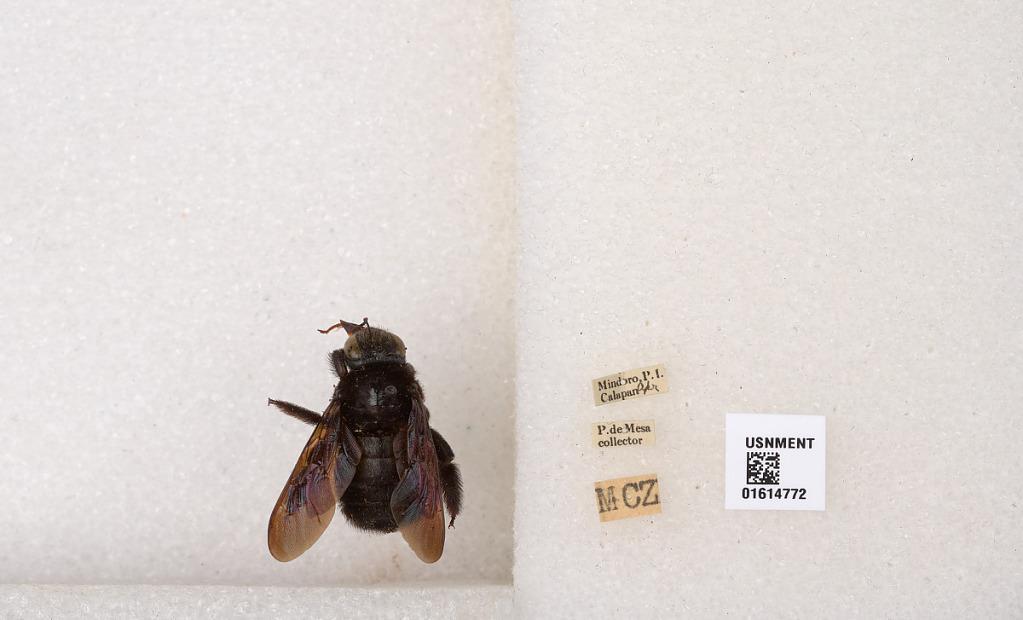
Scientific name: Xylocopa
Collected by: P. De Mesa
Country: Philippines
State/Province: Mimaropa
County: Oriental Mindoro
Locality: Calapan